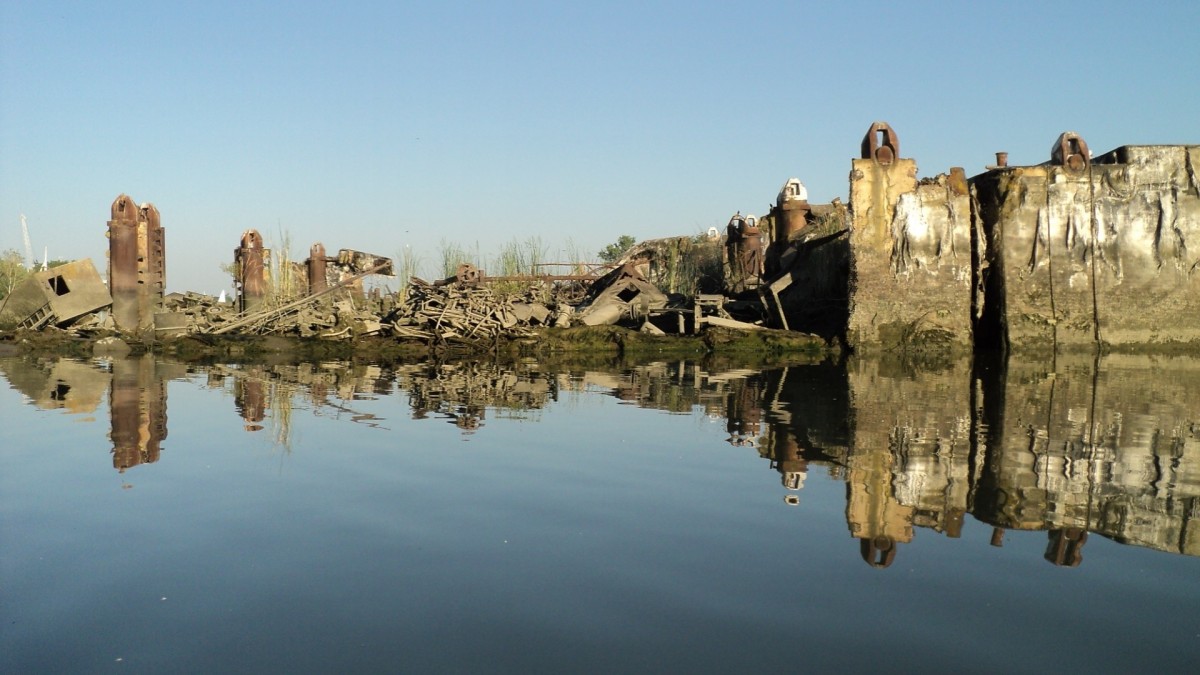
Tags: water, lake, river